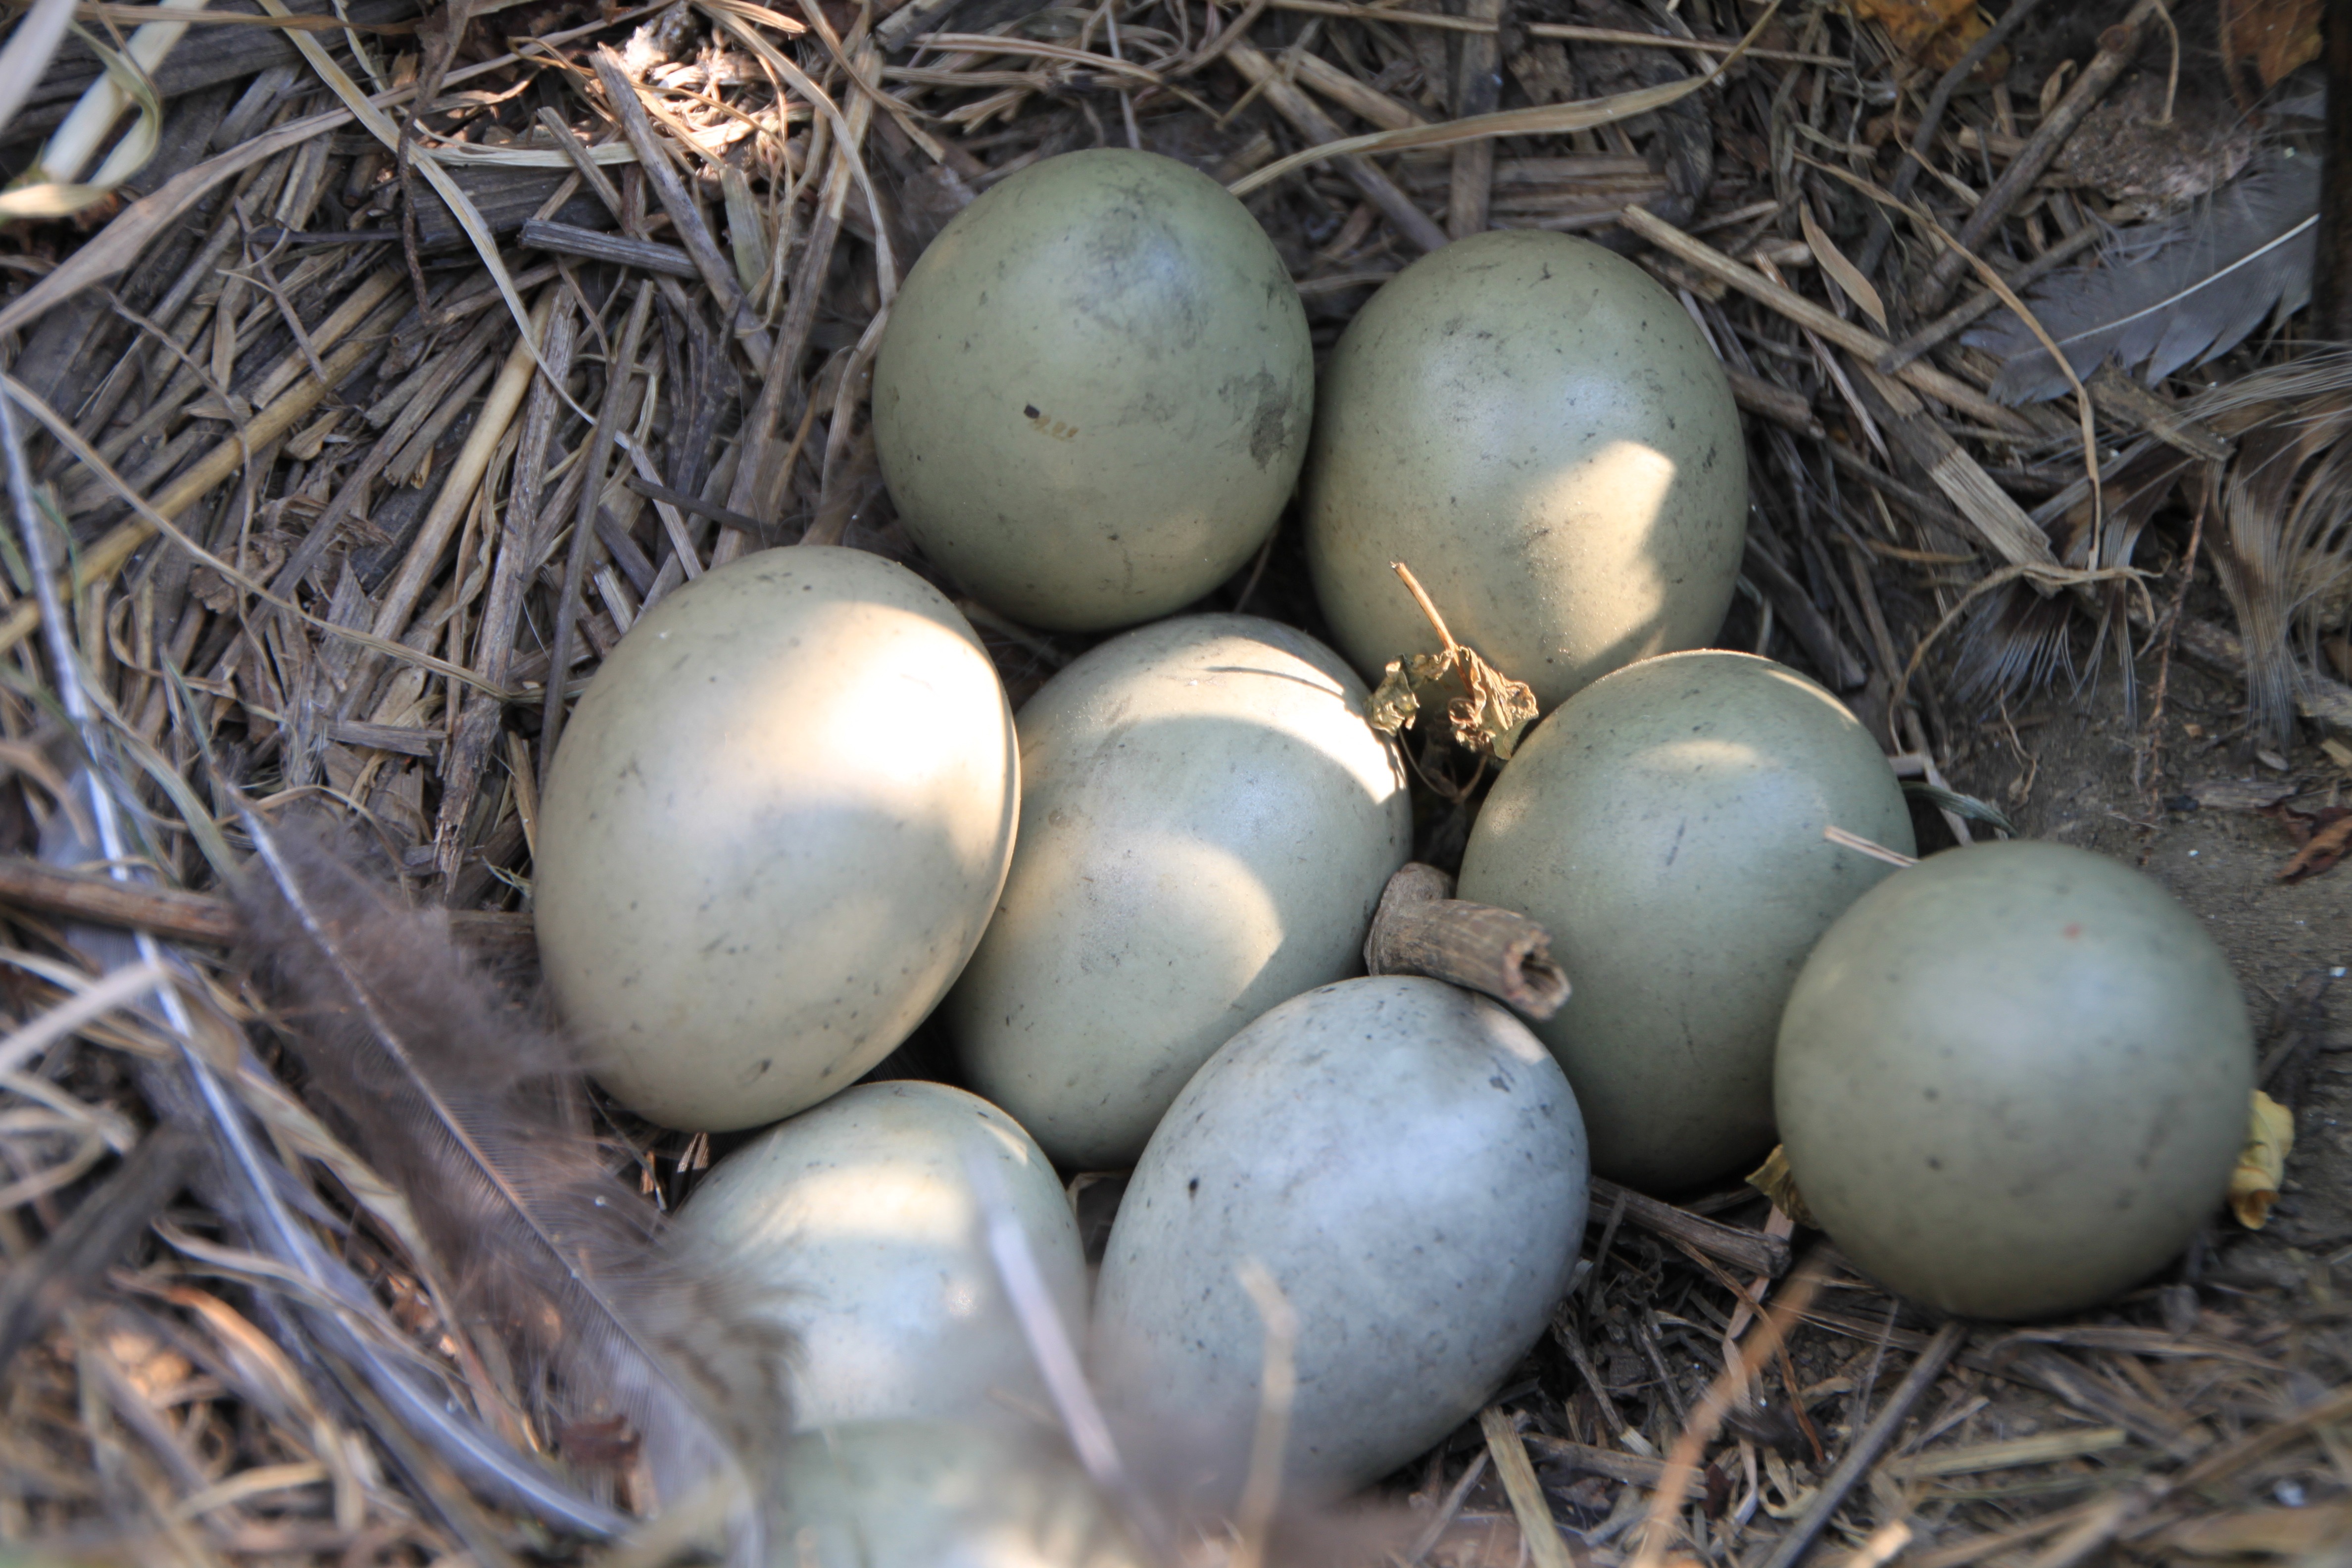
bird, field, wildlife, food, drink, fauna, egg, birds, pheasant, bird nest, eggs, nest, parakeet, perching bird